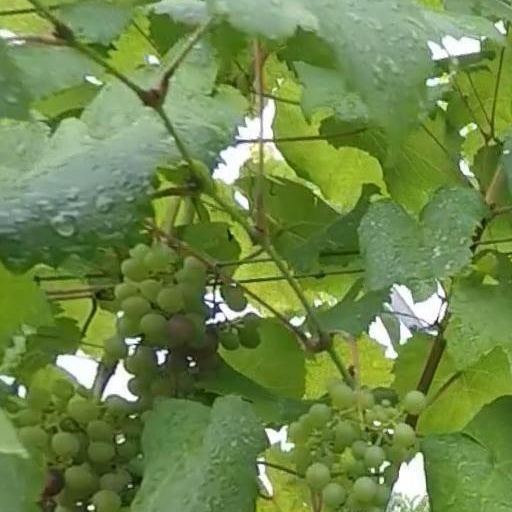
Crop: grape